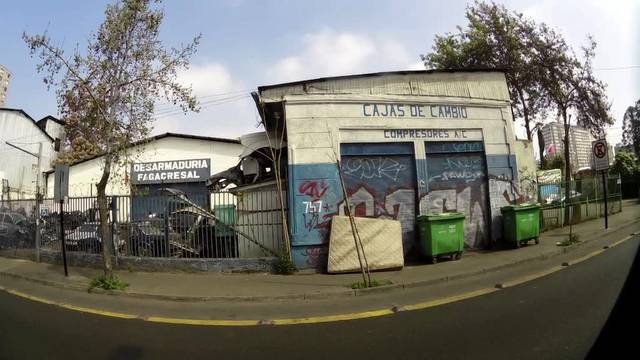
Region: Chile
Coordinates: -33.454, -70.644